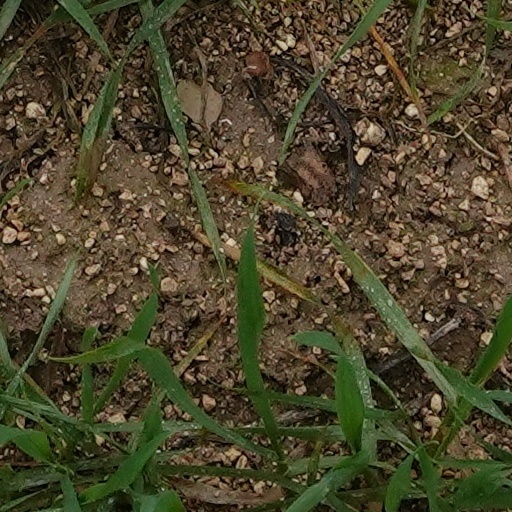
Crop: wheat